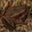
Label: frog